Éden-Théâtre

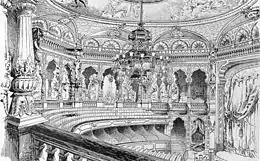
View of the auditorium

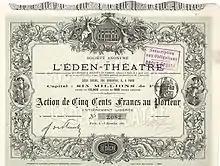
Share certificate of S.A. de l'Eden-Theatre from the 15. December 1881

On 12 November 1892 the theatre became the Grand Théâtre, opening with Daudet's play "Sapho" (with incidental music by Mendelssohn, Delibes and Massenet), followed by a production of "Le Malade imaginaire" with Charpentier's music arranged by Saint-Saëns. The year 1893 saw a production of "L'Arlésienne" (music director Gabriel Marie), "Pêcheur d'Islande" by Loti with Guitry and music by Ropartz, and in November that year the Société des Grand Concerts of Colonne gave "Marie-Magdeleine" (with Gabrielle Krauss) and "La damnation de Faust" (with Engel).